Yandex Taxi

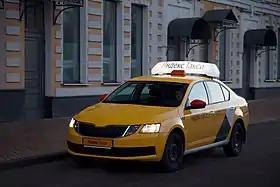
Yandex.Taxi in Moscow, Russia

Yandex Taxi (stylised as Yandex.Taxi), a division of Yandex, operates a ridesharing company in Russia, Moldova, Armenia, Azerbaijan, Belarus, Georgia, Kyrgyzstan, Serbia, Uzbekistan, Kazakhstan, Tajikistan, Israel and UAE. The Yandex Taxi division also operates Yandex Eda, a food delivery service; Yandex.Lavka, a grocery delivery service; and Yandex.Chef, previously known as Partiya Edy (Russian: "Food Party"), a meal kit service. All services are accessible via the Yandex Go mobile app.